Swaminarayan Akshardham (Delhi)

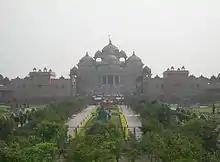
The Akshardham complex in Delhi

The building had been planned since 1968 as a vision of Yogiji Maharaj. Yogiji Maharaj, the spiritual head of the BAPS Swaminarayan Sanstha at the time, expressed his desire for wanting a grand temple built on the banks of the Yamuna river to two or three devotee families of Swaminarayan that resided in New Delhi at the time. Attempts were made to start the project, however little progress was made. In 1971, Yogiji Maharaj died.